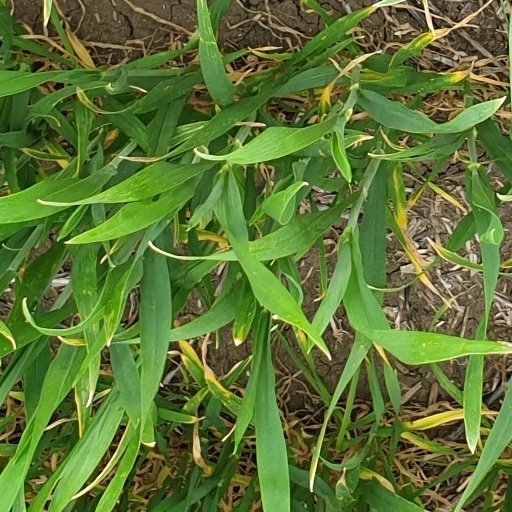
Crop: wheat